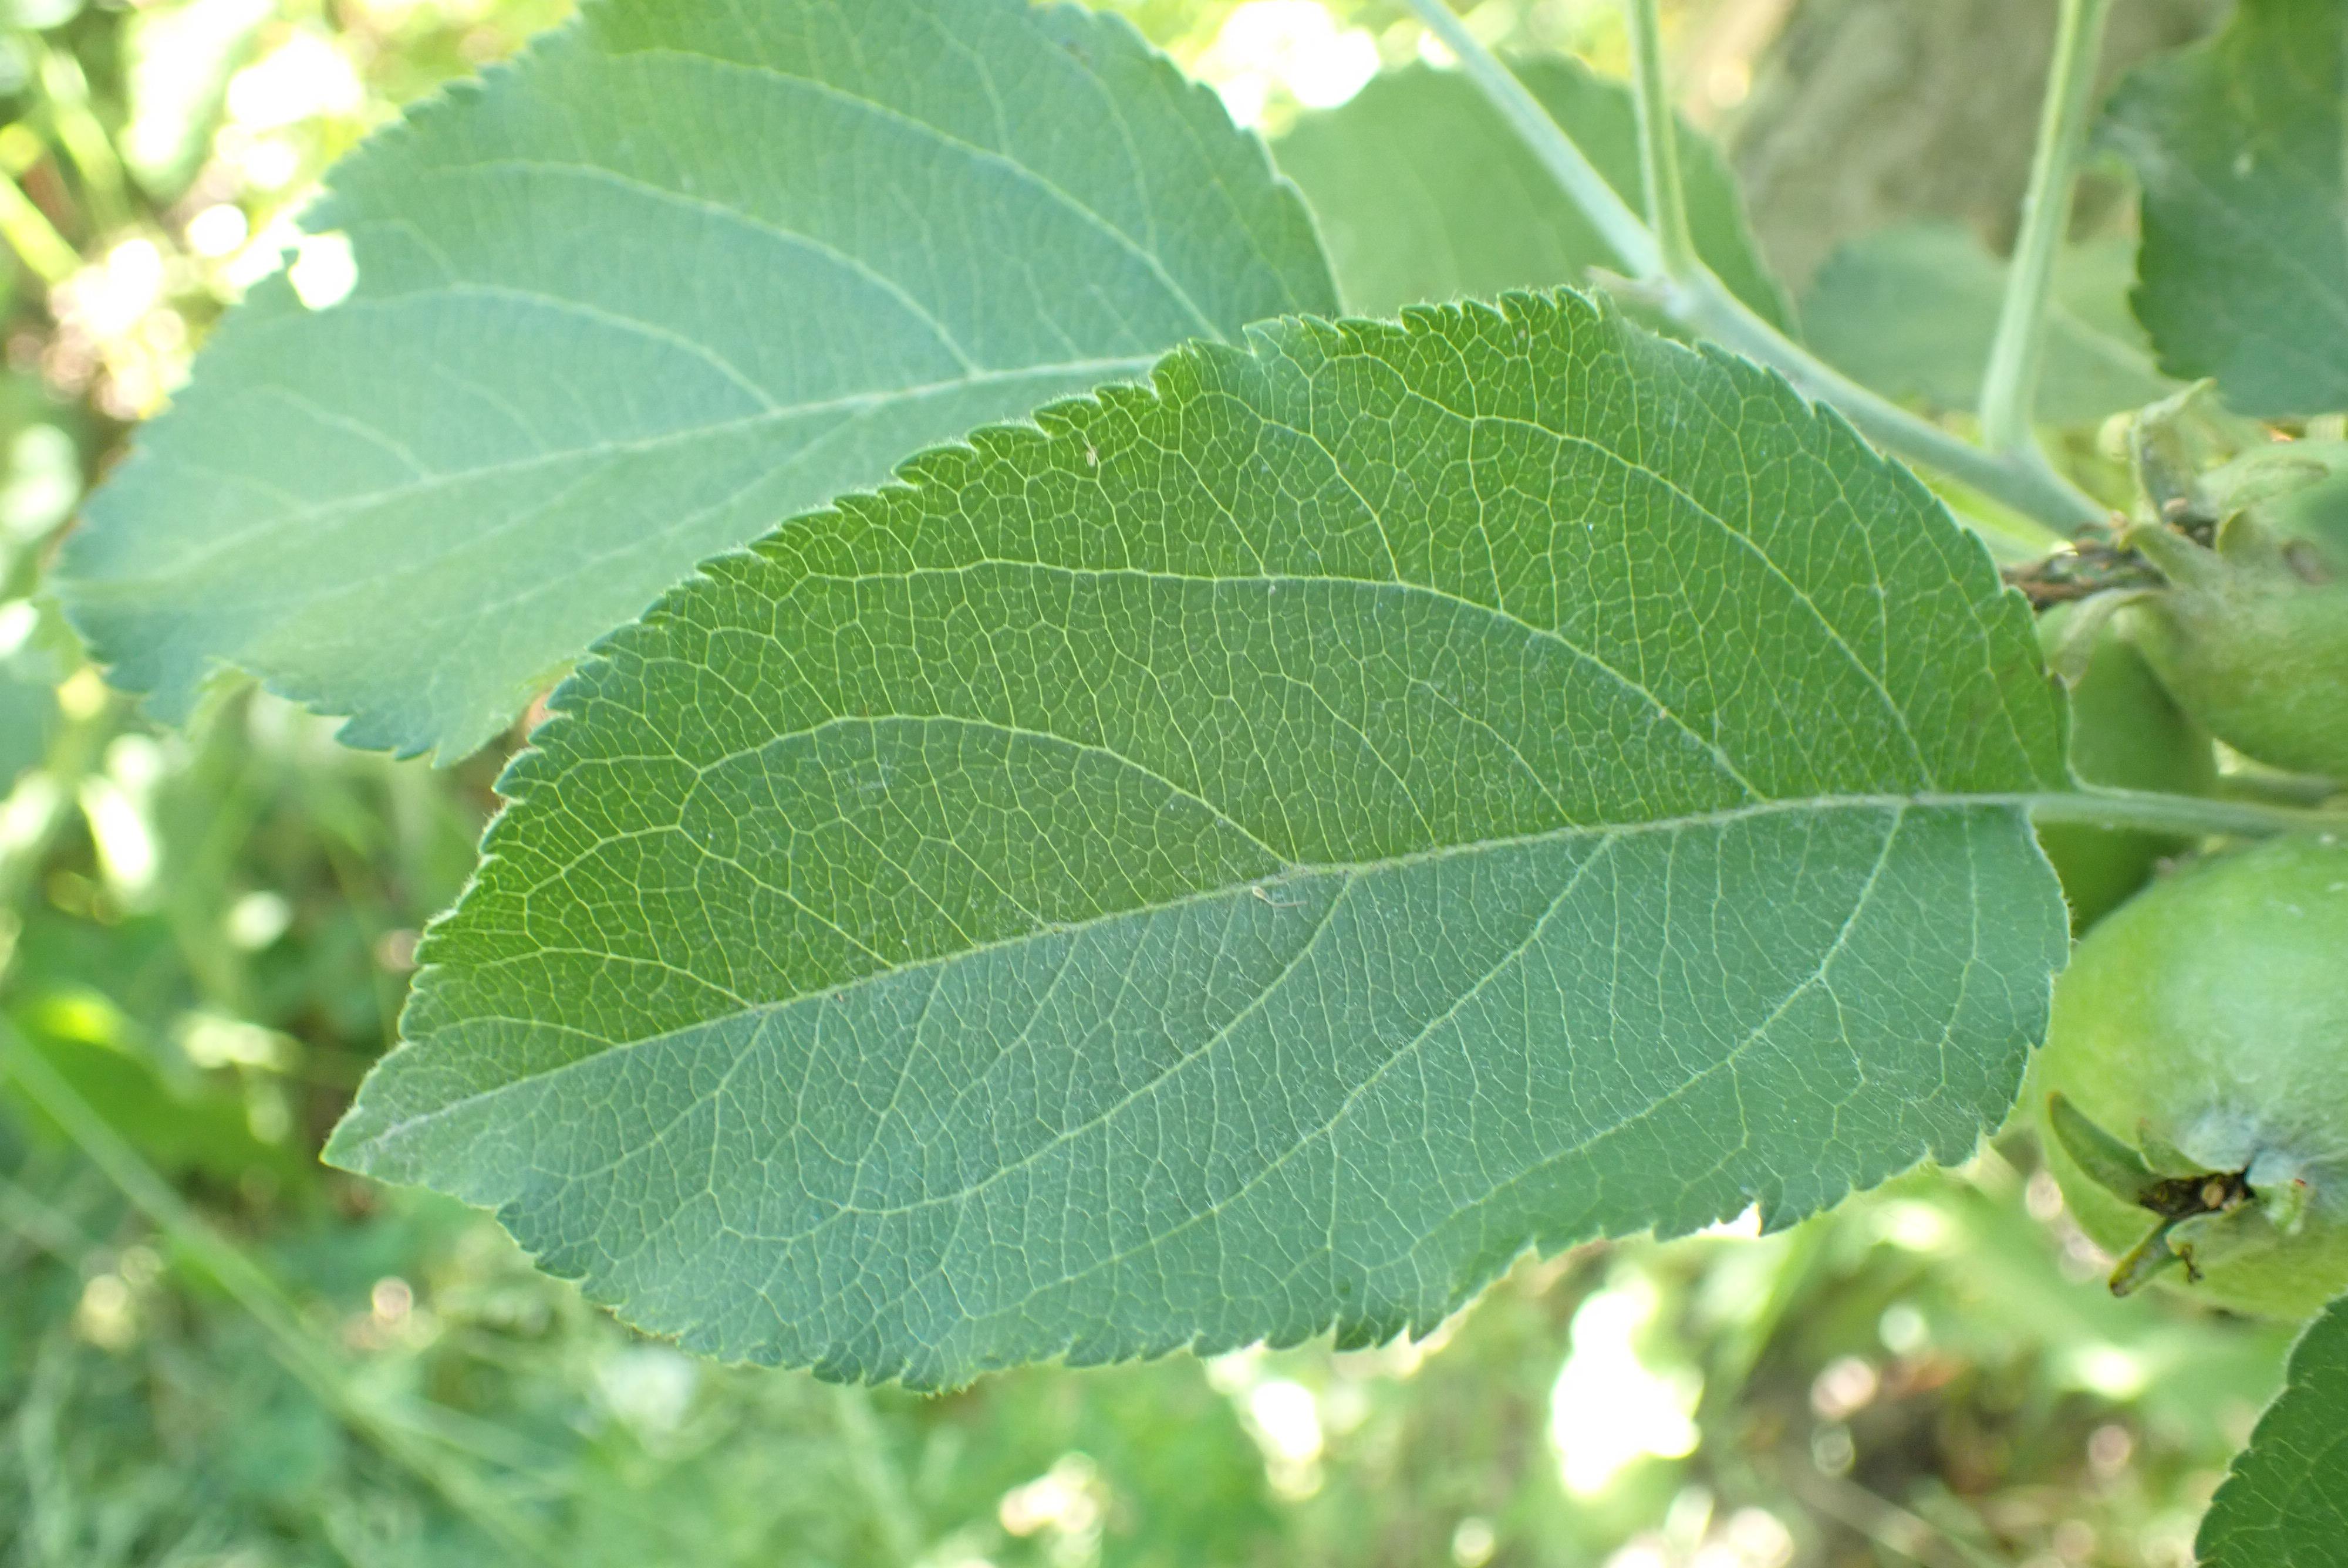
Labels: healthy